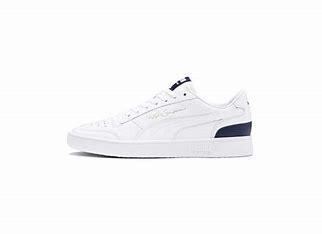
Brand: Puma
Model: Ralph Sampson Lo